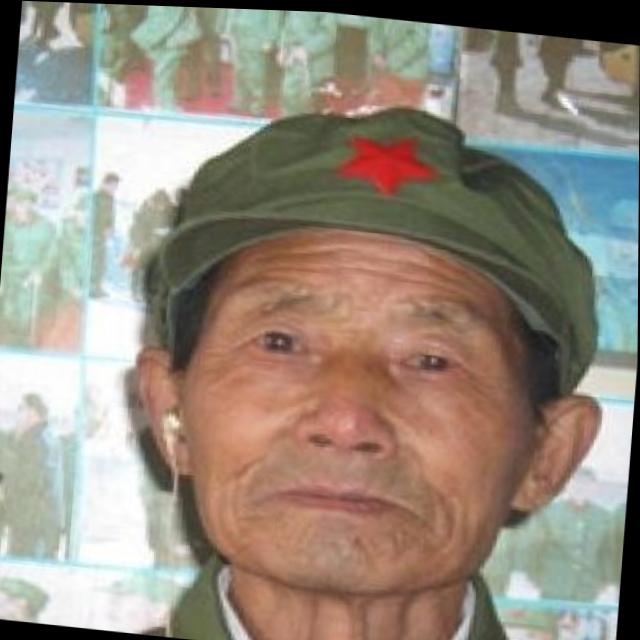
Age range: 65+